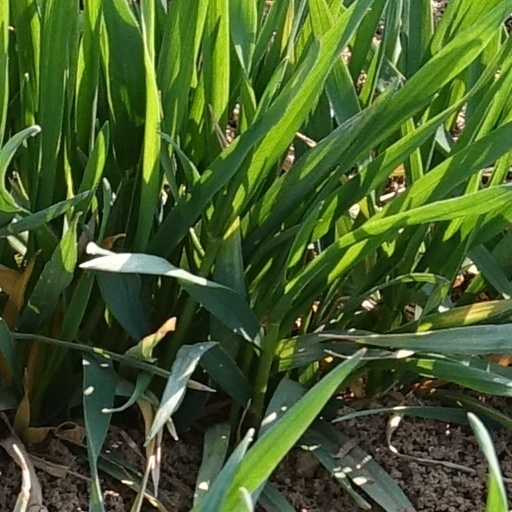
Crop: wheat